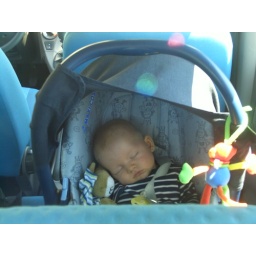
Napping in the car while Mom &amp;amp; Dad enjoy the Amalfi coast